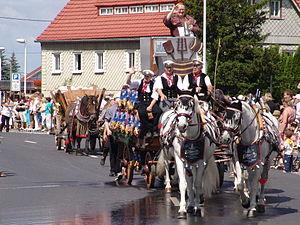
Eibau est une ancienne commune de Saxe, située dans l'arrondissement de Görlitz, dans le district de Dresde. Avec effet au 1ᵉʳ janvier 2013, elle a fusionné avec Niedercunnersdorf et Obercunnersdorf sous le nom de Kottmar.